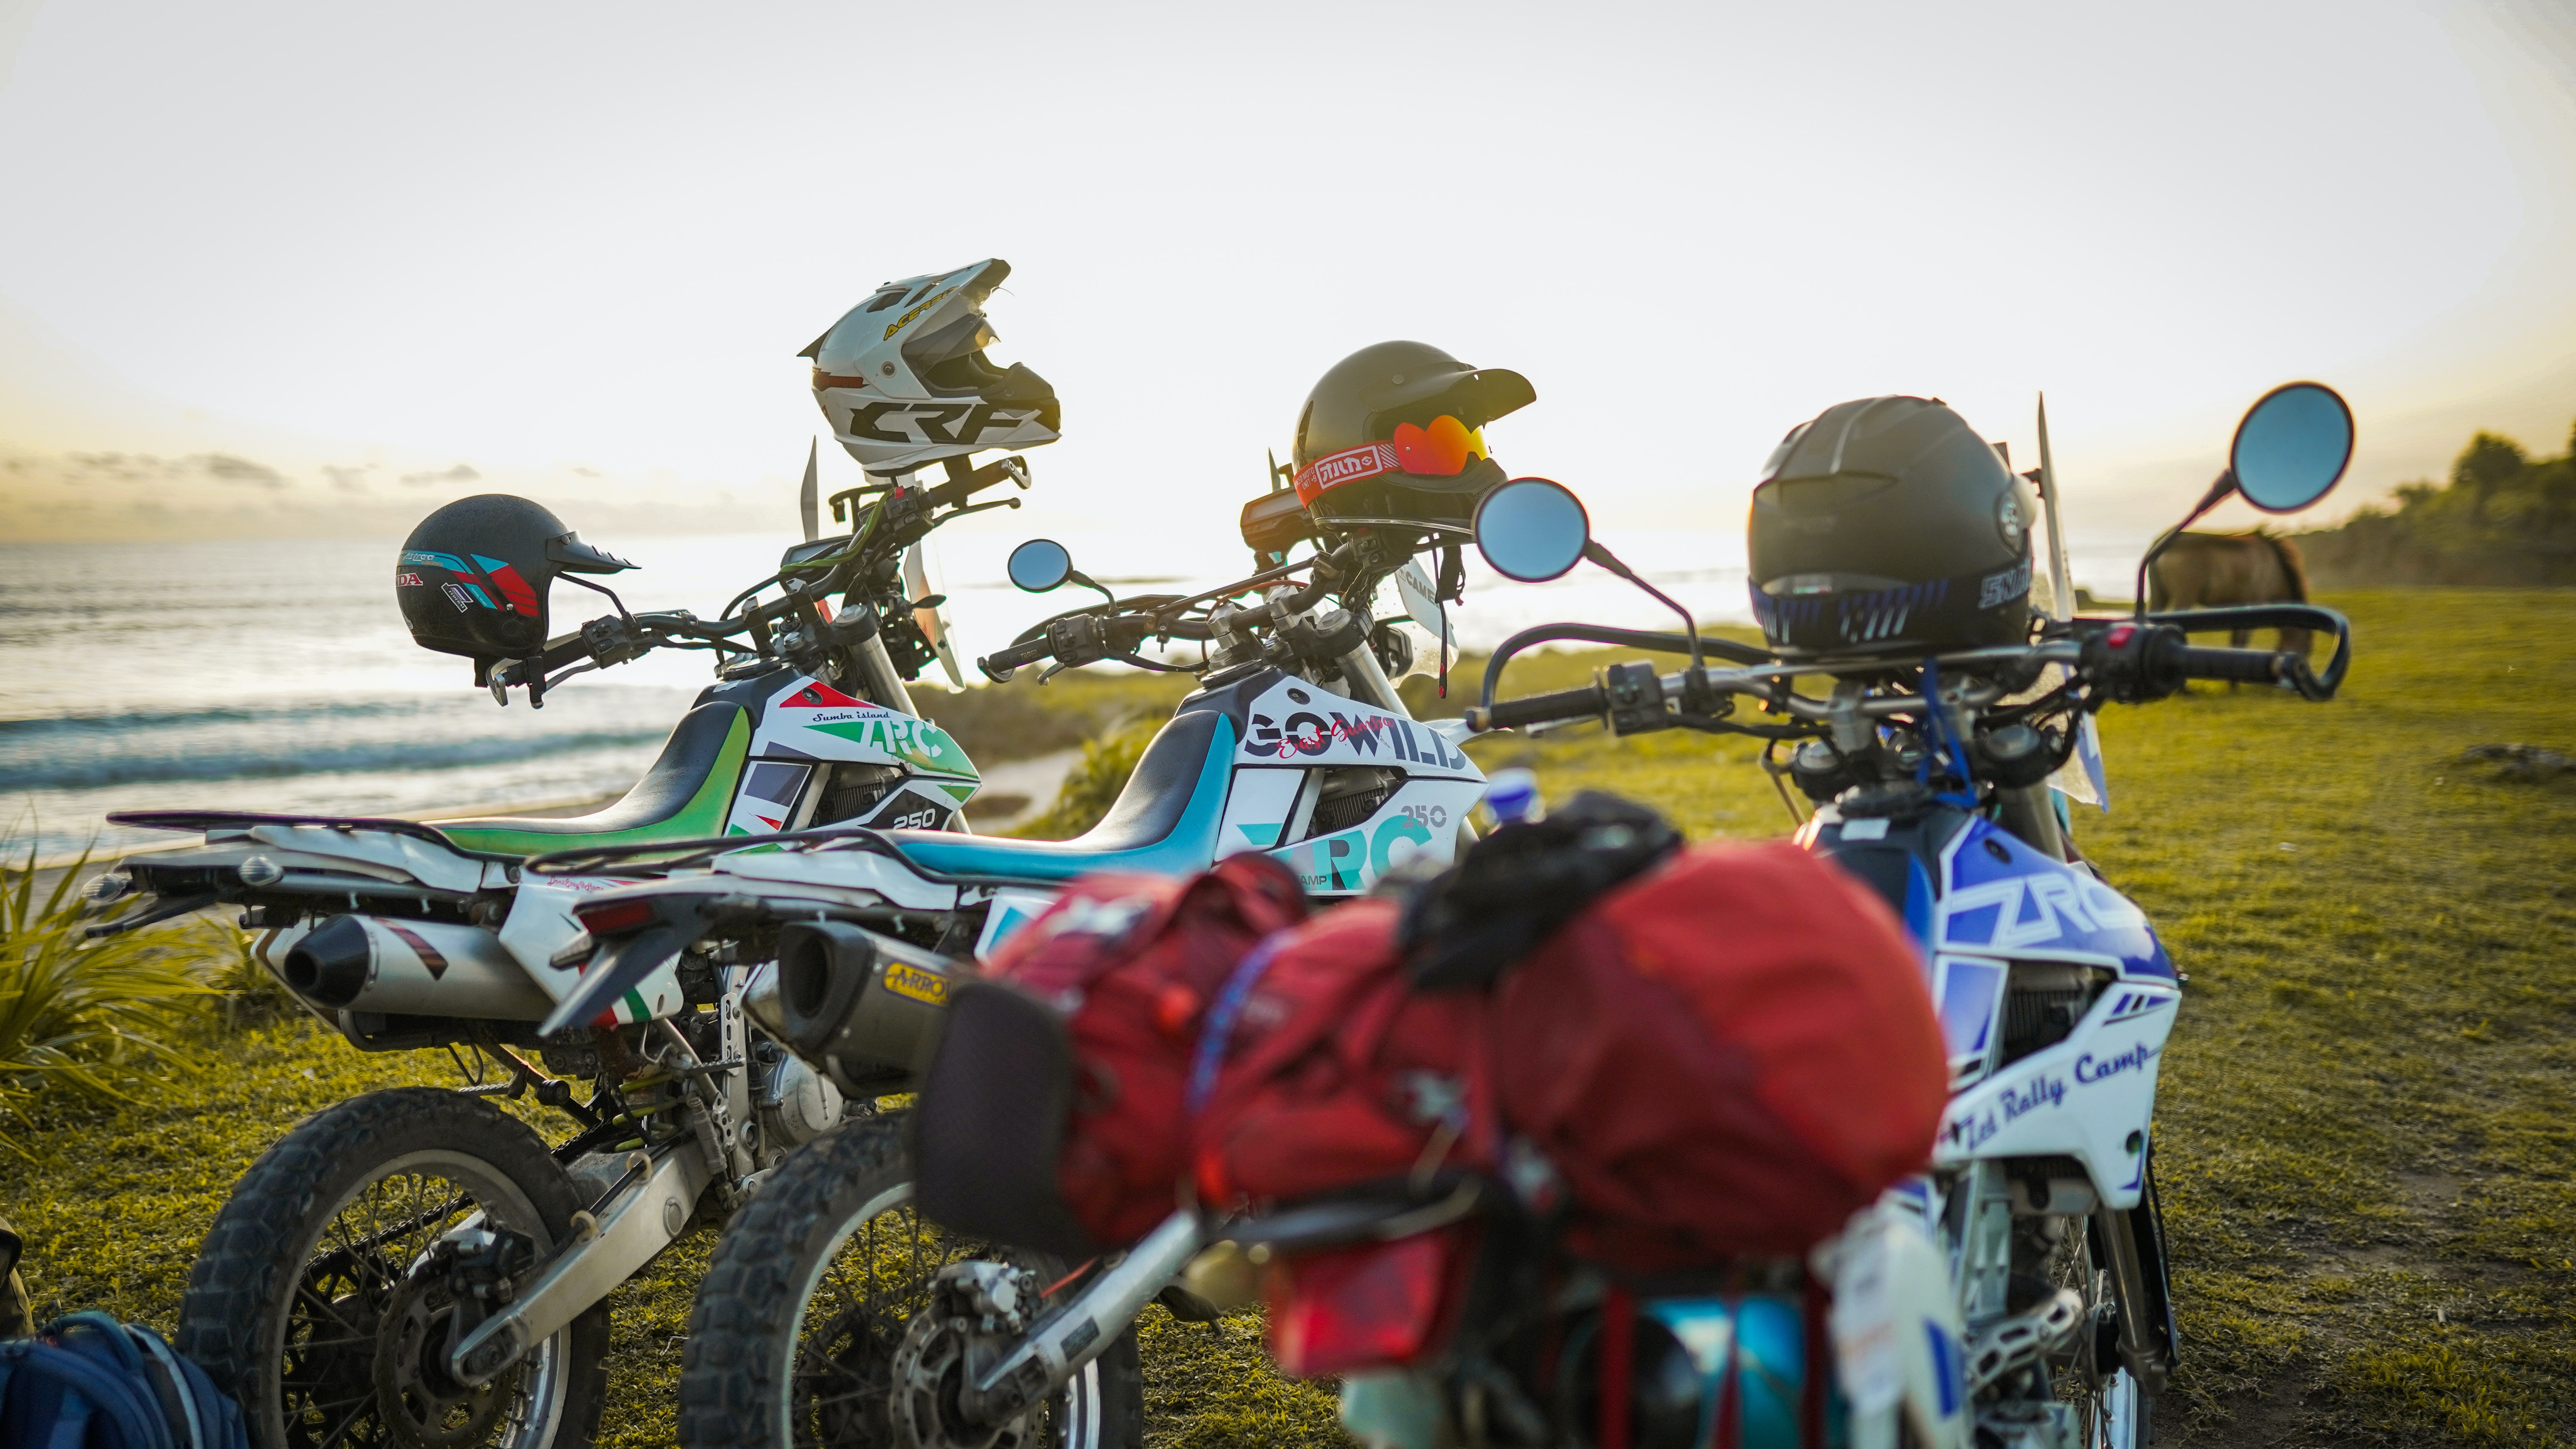
sports, wheel, tire, automotive tire, motor vehicle, automotive lighting, vehicle, motorcycle, fuel tank, automotive design, helmet, sky, bicycle handlebar, mode of transport, automotive exterior, rim, fender, automotive wheel system, motorcycle accessories, motorcycling, motocross, spoke, auto part, personal protective equipment, headlamp, recreation, motorcycle helmet, rolling, landscape, automotive exhaust, chopper, adventure, racing, motorsport, flag, sand, soil, metal, extreme sport, stunt performer, motorcycle racing, grass, road, cycling, transport